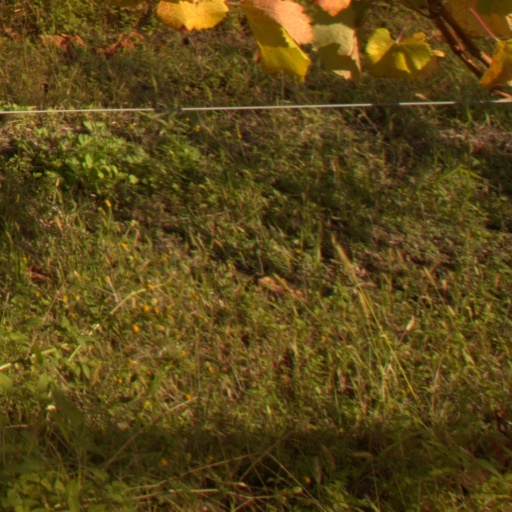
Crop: grape